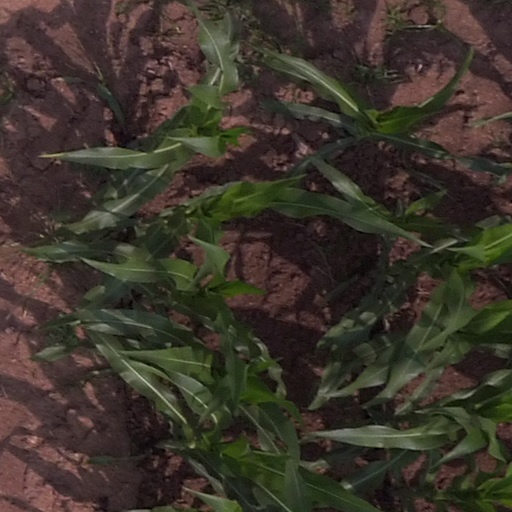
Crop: maize; corn